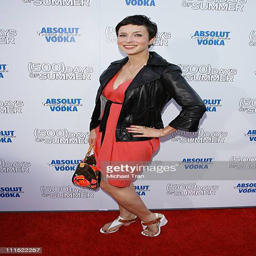
screenwriter arrives to the premiere held